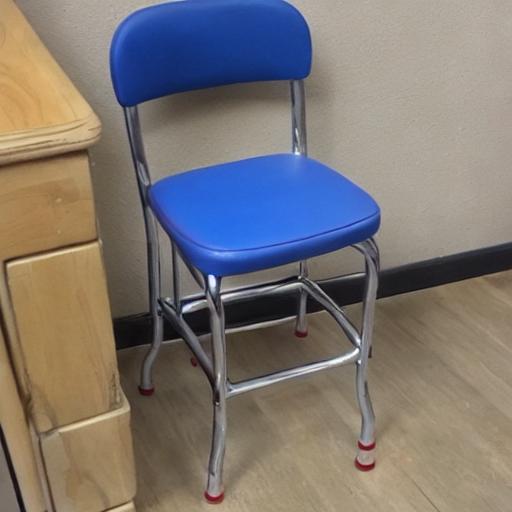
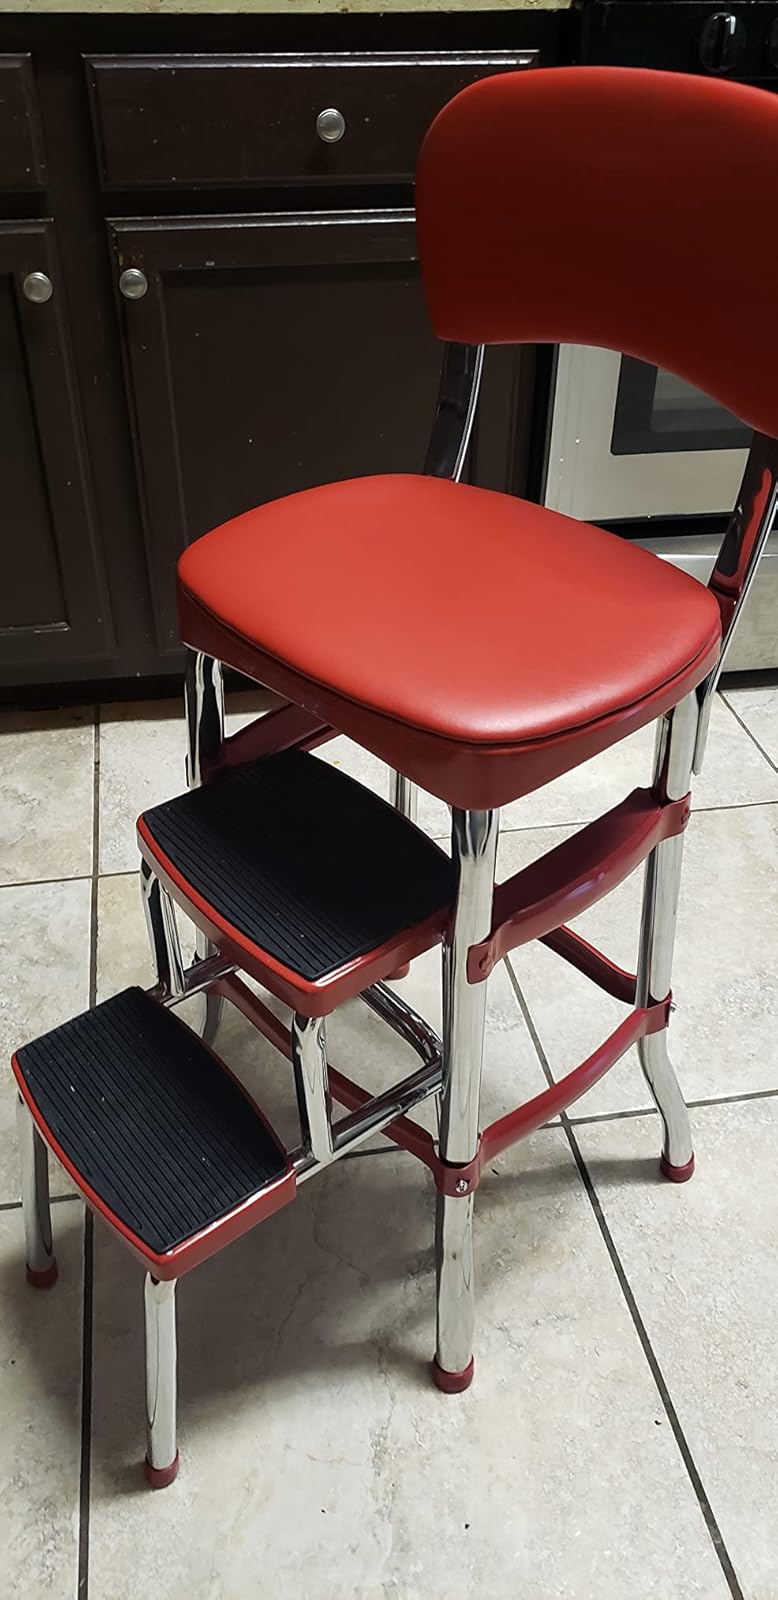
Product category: items_chair
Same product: no